Carreras Cigarette Factory

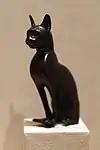
Statue of Bastet (664–342 BC)

The architects of the Camden Arcadia Works were Marcus Evelyn Collins and O.H. Collins, along with Arthur George Porri (1877–1962), who adapted the Collins plans. The design was greatly influenced by the contemporary fashion for Egyptian-style buildings and decorative arts. The Carreras building was designed four years after Howard Carter's 1922 expedition which uncovered the tomb of Tutankhamun, which had popularised Egyptian themes in the minds of many Art Deco architects at the time. The vogue for Egyptian Art Deco was also aroused by architectural displays at the Paris Exhibition of 1925, as well as various spectacular Hollywood portrayals of Ancient Egypt. Collins, Collins and Porri additionally drew inspiration from the displays at the British Museum. Commentators on the architecture have also speculated that the use of Egyptian decoration was used to create an association of the "luxury" image of smoking with the treasures of Ancient Egypt.